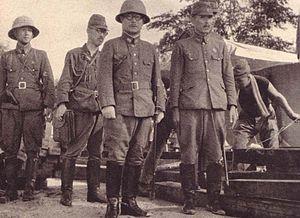
La 5ᵉ division est une unité d'infanterie de l'armée impériale japonaise. Son nom de code est Division Carpe.
Takurō Matsui est un général de l'armée impériale japonaise durant la seconde guerre sino-japonaise.